Marten van Cleve

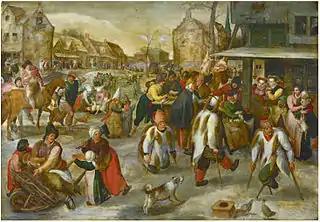
"Carnival in a village with beggars dancing"

Van Cleve came under the influence of Pieter Bruegel the Elder's work in the 1560s. It is a certain resemblance with the work of Bruegel (particularly in the numbers of figures depicted), which has led to the often unjustifiable categorization of van Cleve as a follower of Bruegel. He was, however, never an imitator of that master. He took from Bruegel certain subjects and peasant types but was not interested in following some of the reactionary aspects of Bruegel's work such as the return to Hieronymus Bosch's surrealism and Joachim Patinir's world landscapes. On the whole van Cleve's scenes are descriptive rather than allegorical. Van Cleve attempted to correct or modernize Bruegel by a higher level of interest in realism. He also depicted his scenes from a lower viewpoint than Bruegel.